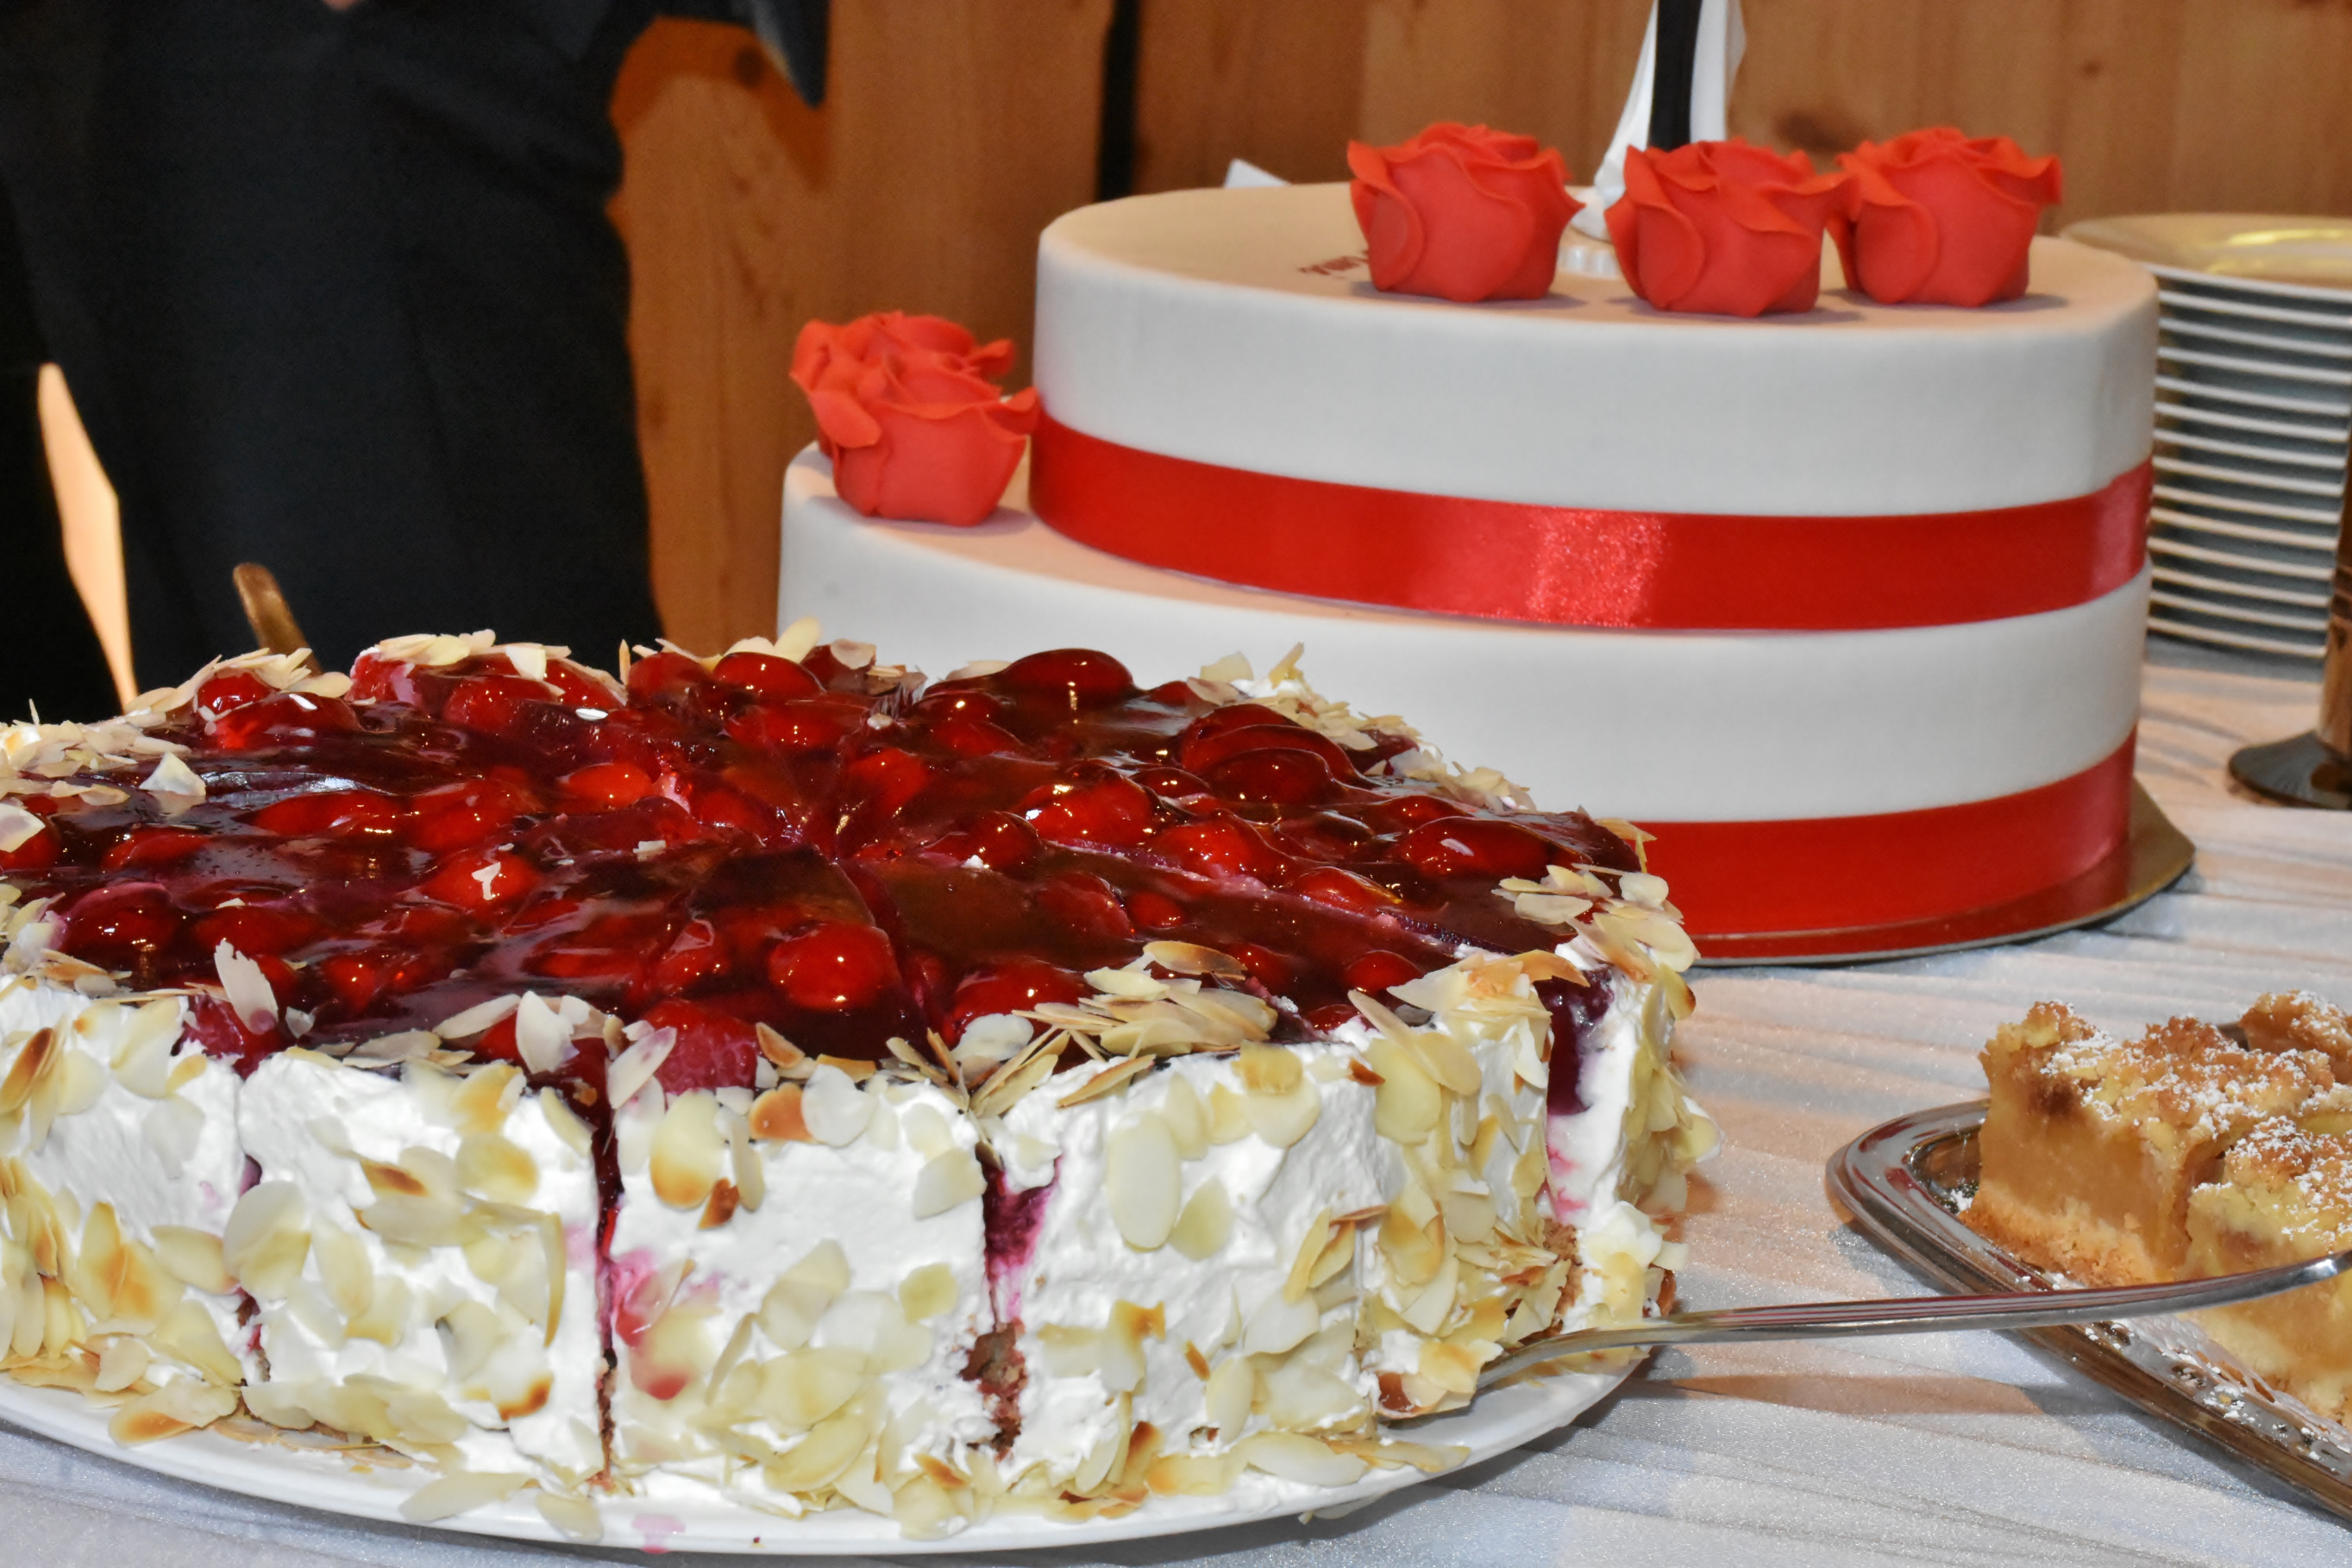
rose, decoration, meal, food, produce, baking, dessert, wedding, cream, cake, strawberry, ornament, flowers, birthday cake, icing, marry, baked goods, wedding cake, torte, pavlova, berry cake